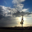
Label: cloud